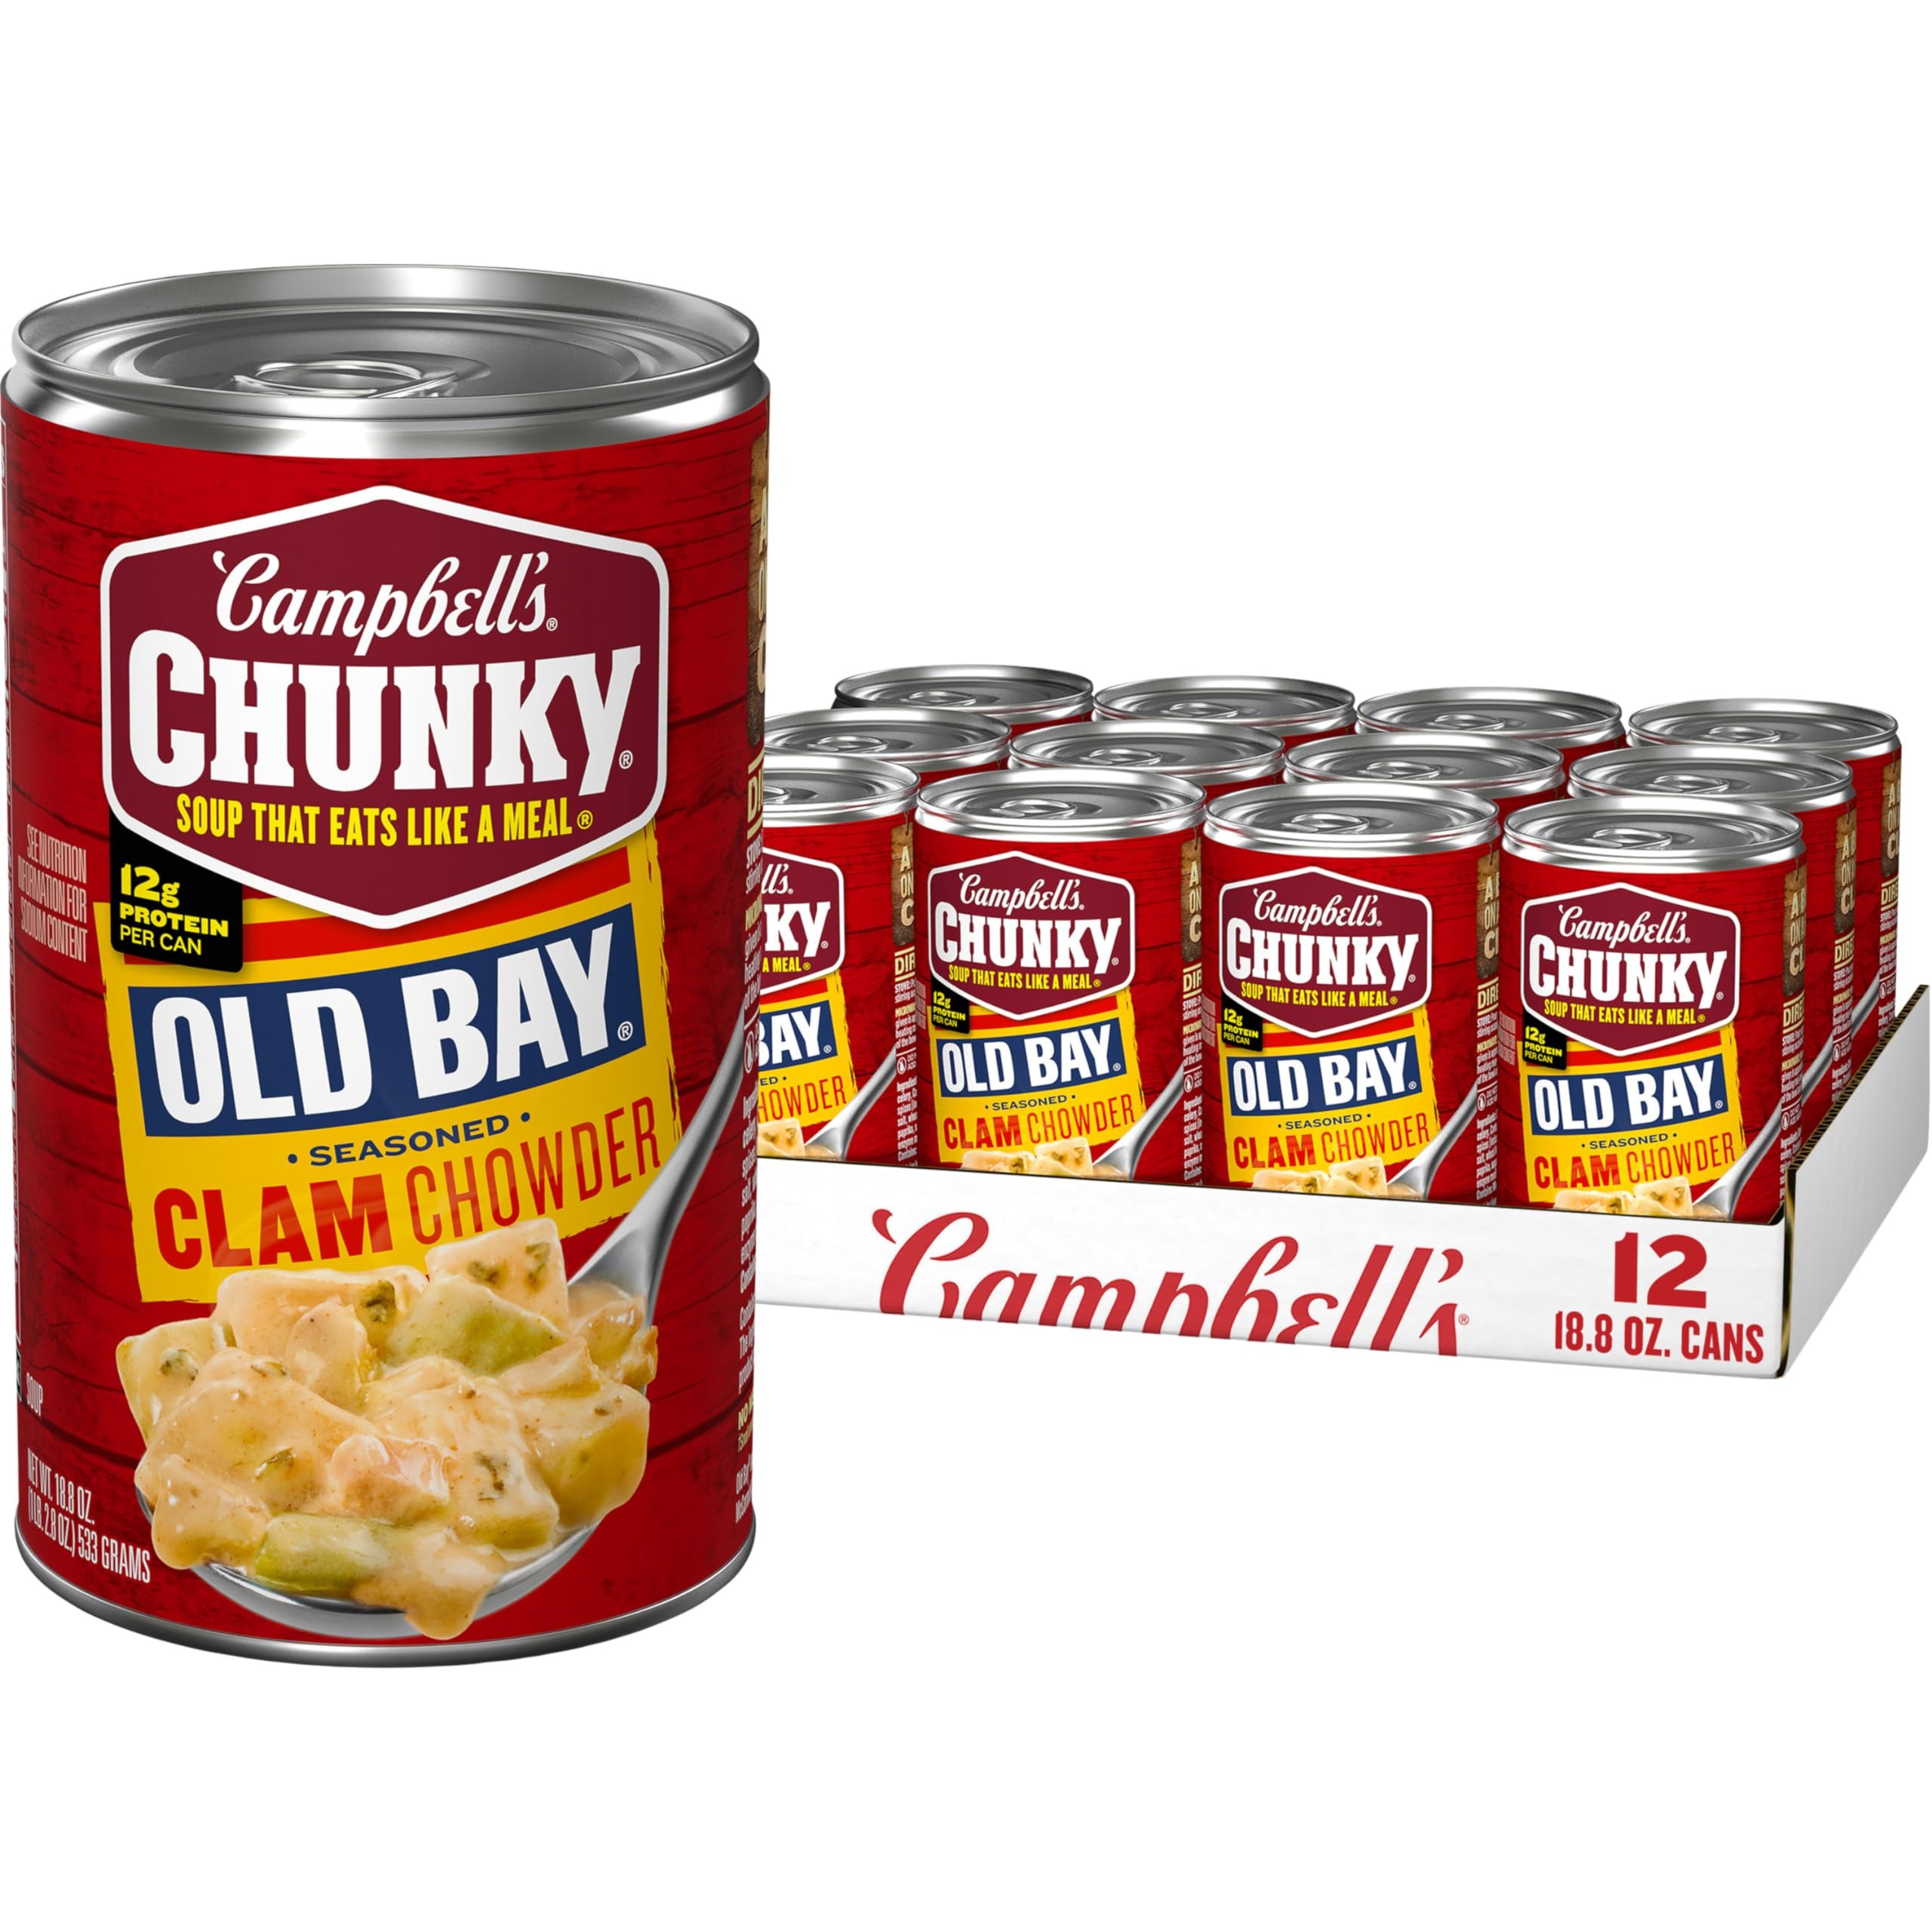
Item Name: Campbell's Chunky Soup, OLD BAY Seasoned Clam Chowder, 18 Oz Can (Case of 12)
Bullet Point 1: Campbell's Chunky Soup, OLD BAY Seasoned Clam Chowder: Twelve (12) 18.8 oz cans of Campbell's Chunky OLD BAY Seasoned Clam Chowder
Bullet Point 2: Big Flavors: Spicy soup seasoned with OLD BAY and crafted with generous pieces of succulent clams and hearty potato chunks
Bullet Point 3: 12 grams of Protein: Hearty canned soup that has 12 grams of protein in each can - see nutrition information for sodium content
Bullet Point 4: Convenient Pantry Staple: Take this bulk clam chowder soup on outdoor adventures to eat by the campfire, enjoy it on weeknights at home, or bring it to work or school
Bullet Point 5: Microwavable Soup: This easy to microwave soup is simple to prepare, just heat and serve
Value: 216.0
Unit: Ounce

Price: 2.89